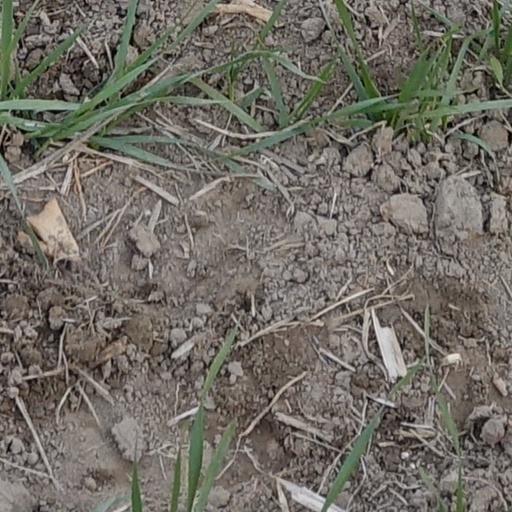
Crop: wheat